Emmerich am Rhein

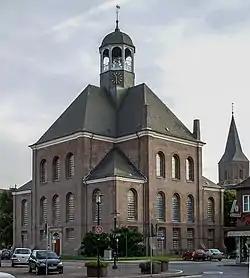
Christuskirche

Rhine Bridge. This bridge, which connects Emmerich on the north of the Rhine with Kleve on the south, was opened in 1965, and with a length of 803 meters and a span of 500 meters it is the longest suspension bridge in Germany. Approximately 500 ships pass underneath it every day.